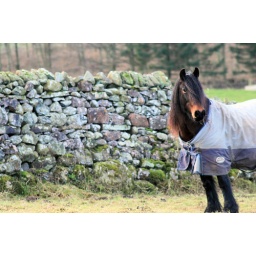
pony in field